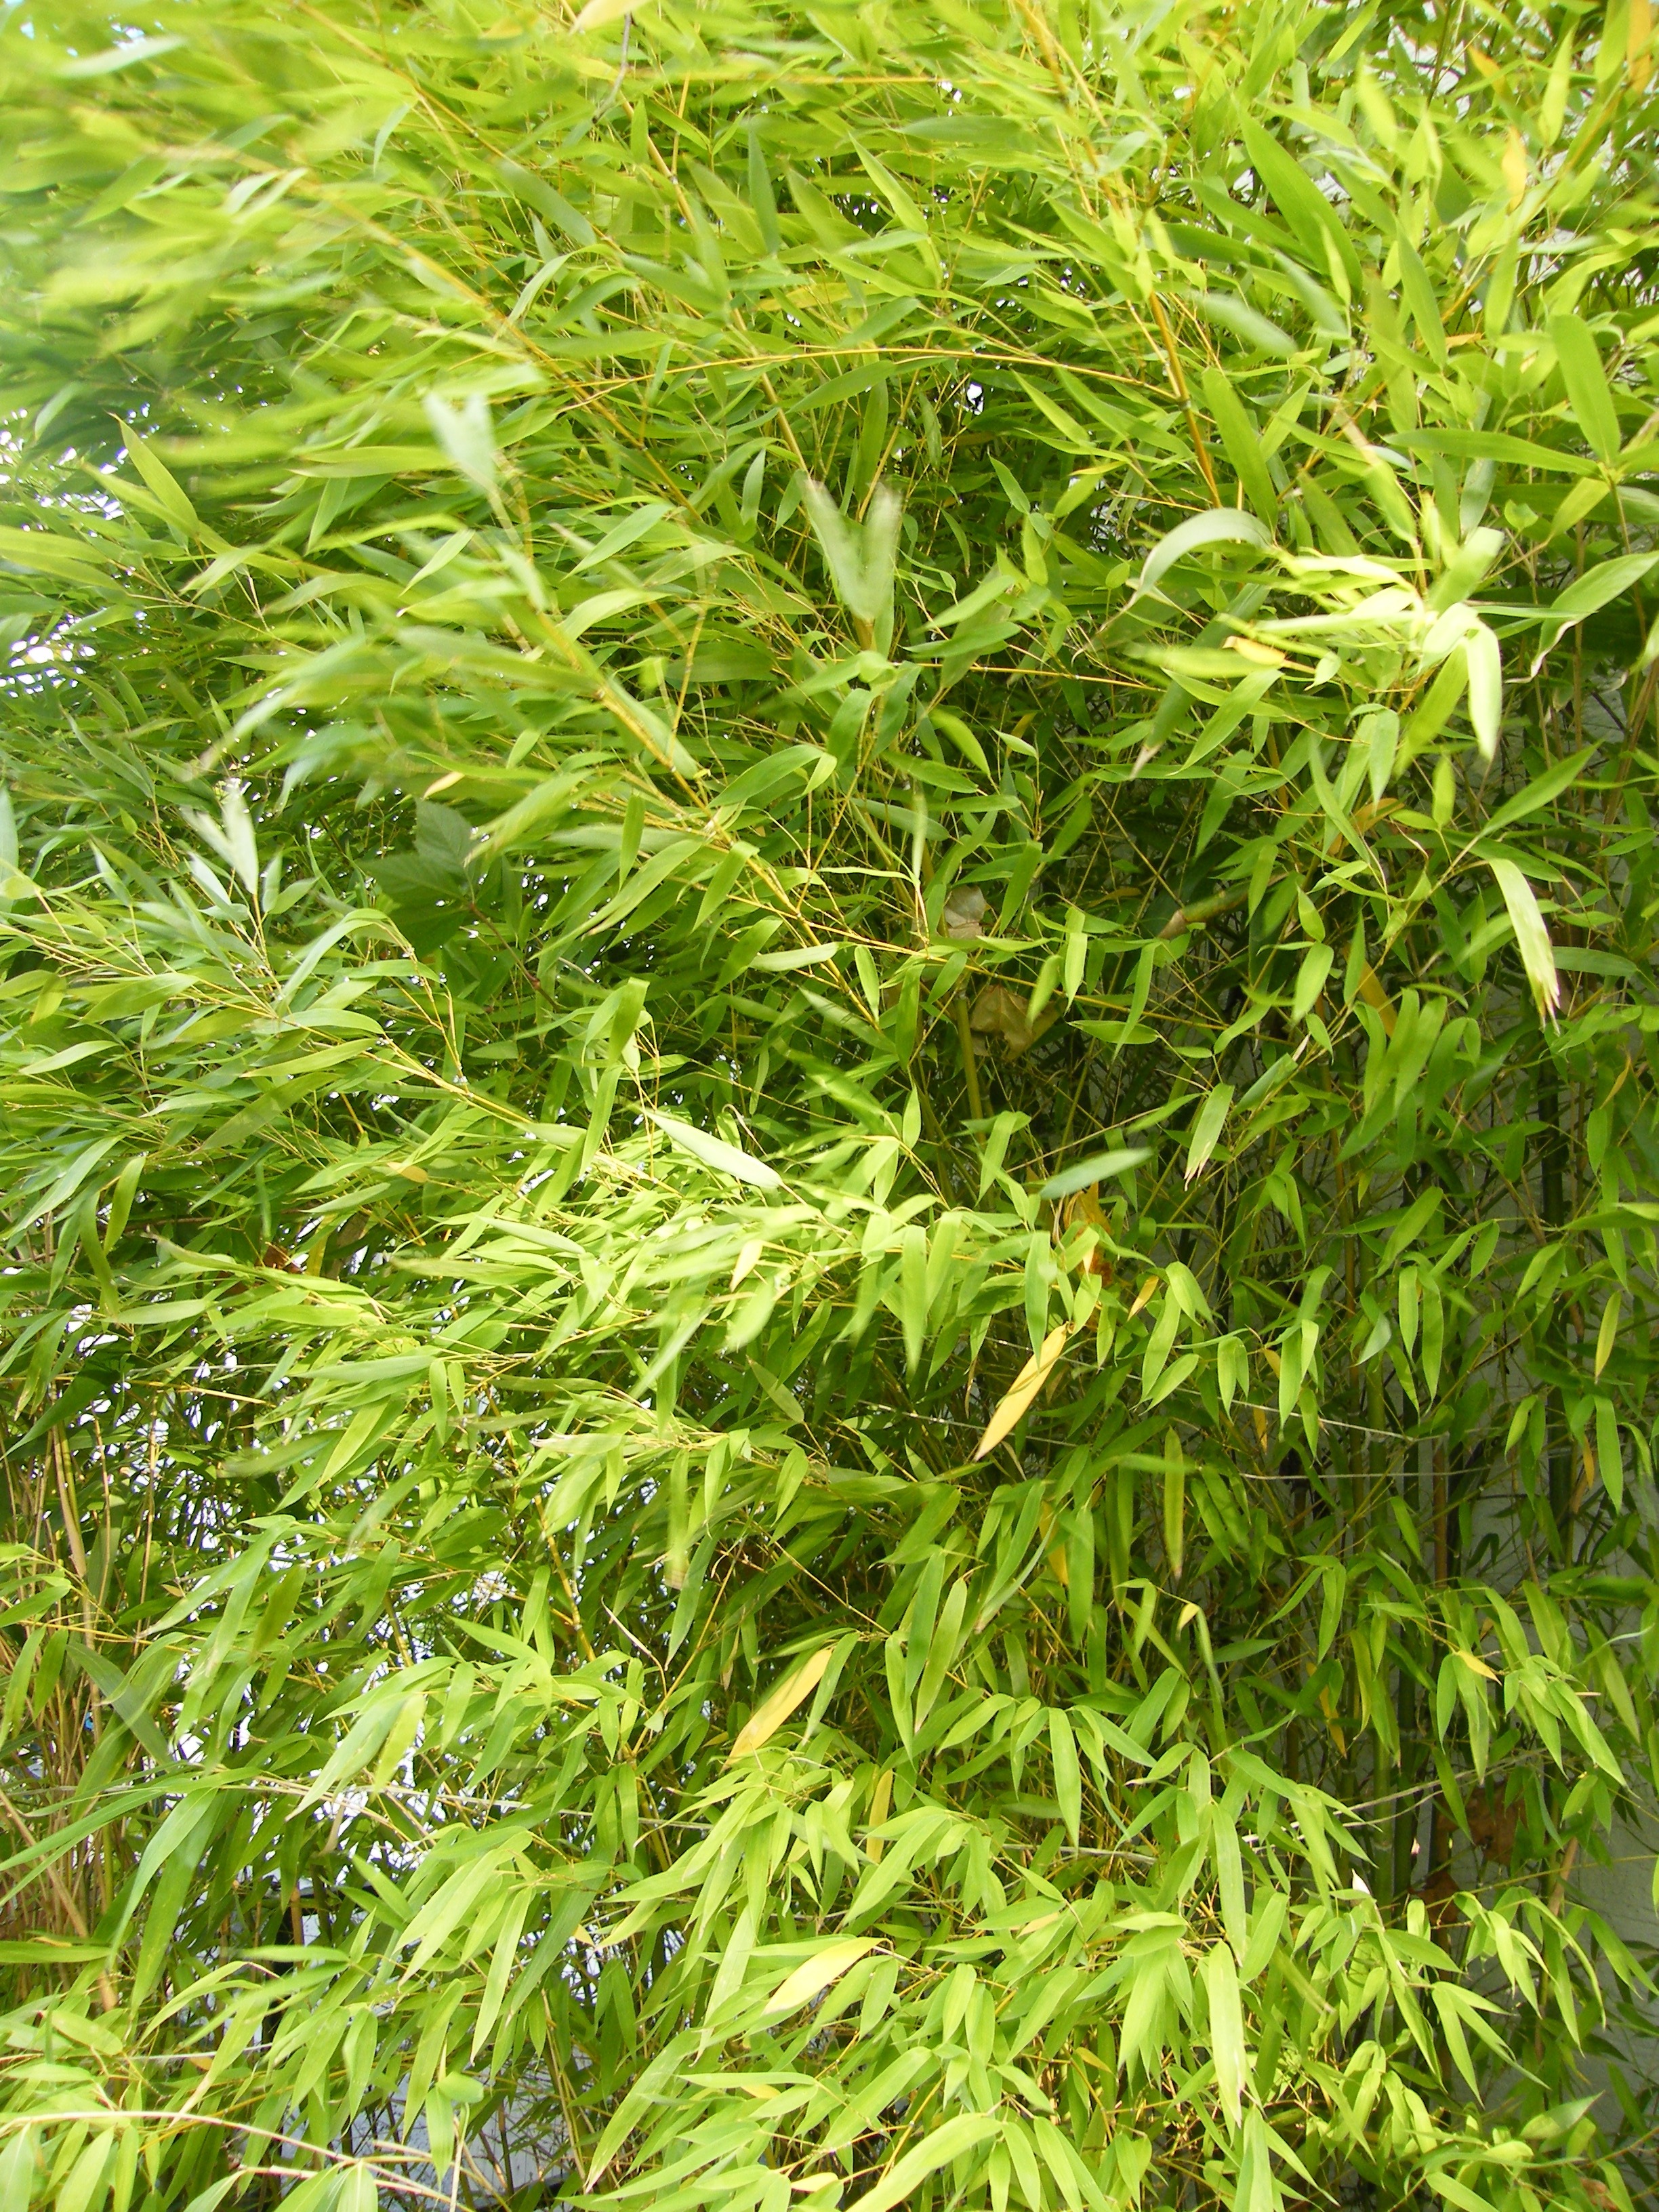
tree, grass, plant, lawn, leaf, flower, summer, green, relax, produce, evergreen, asia, garden, close, leaves, relaxation, background, shrub, bamboo, wellness, flowering plant, grass family, woody plant, land plant